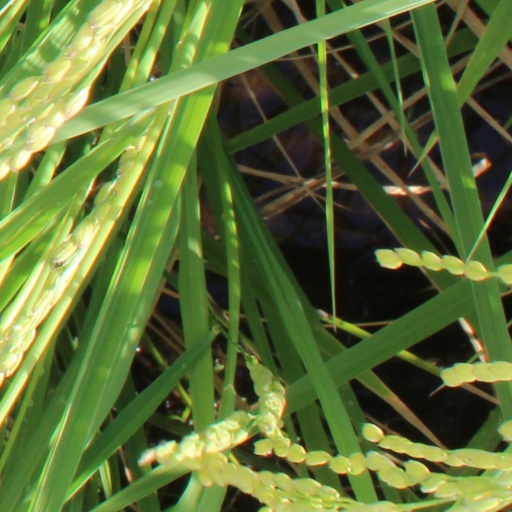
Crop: rice